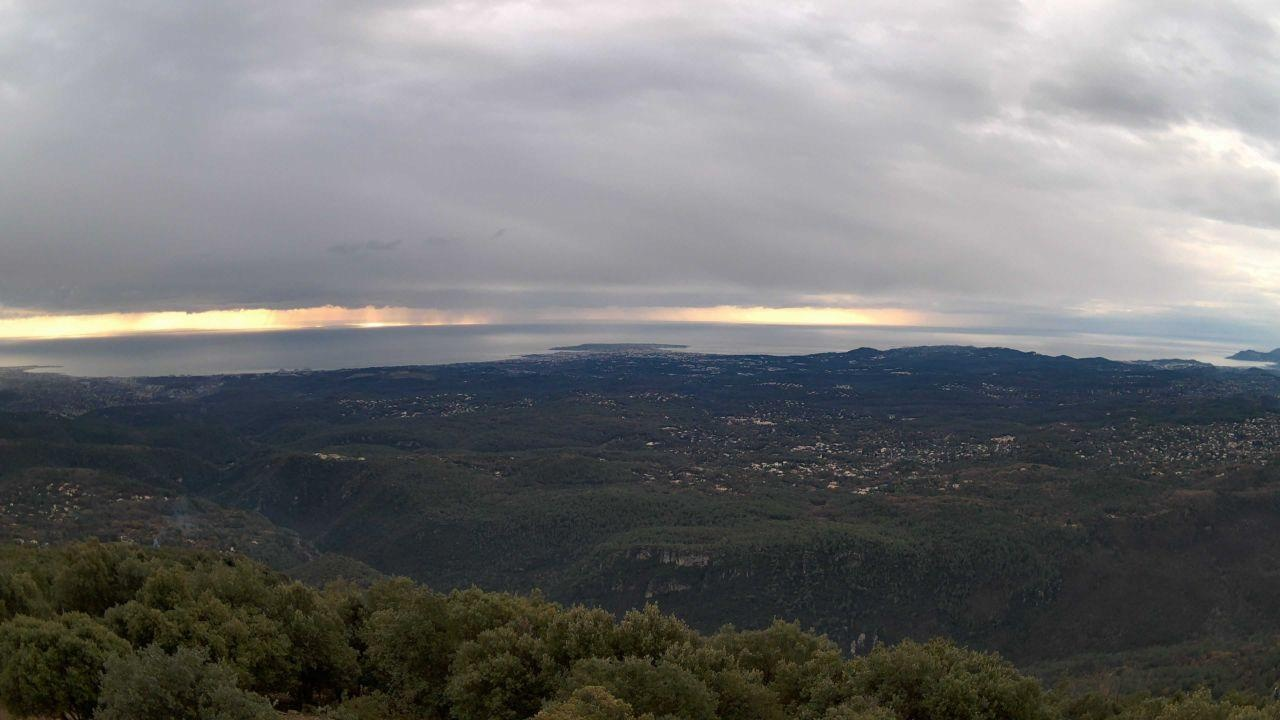
Fire: no
Smoke: yes